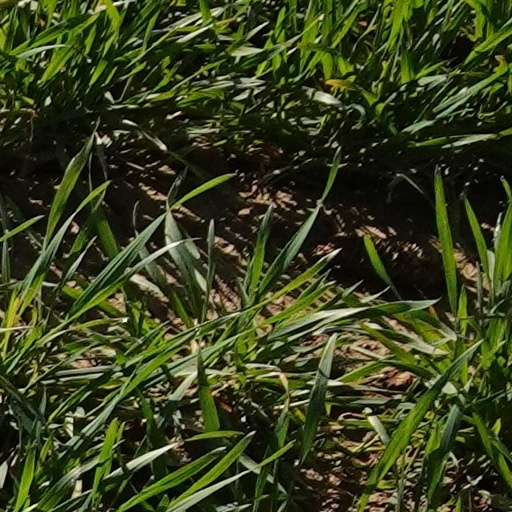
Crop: wheat